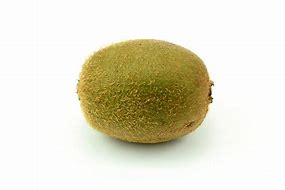
Label: Kiwi